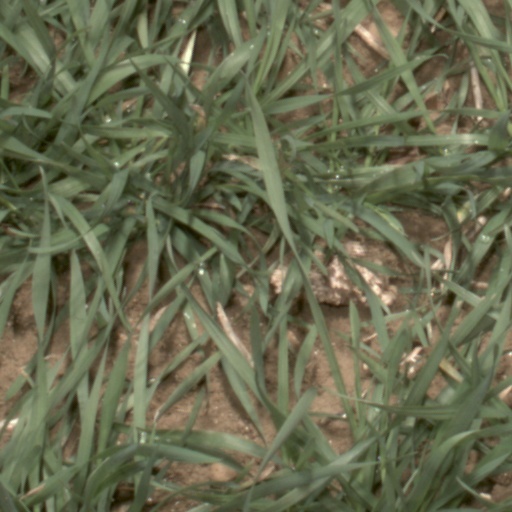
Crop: wheat